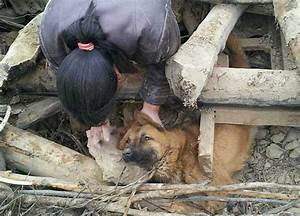
Label: dog